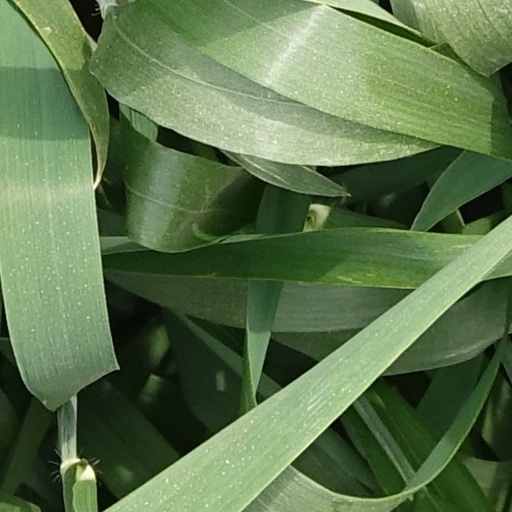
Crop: wheat